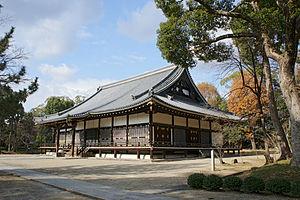
Le Ninna-ji est un temple bouddhiste japonais de la secte shingon, fondé en 888 par l'empereur Uda et faisant partie des monuments historiques de l'ancienne Kyōto inscrits au patrimoine mondial de l'UNESCO depuis 1994.